XHFM-FM

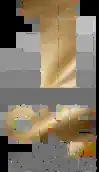
One FM logo used until 2022

XEFM-AM 1010 received its concession in 1963 and was originally owned by José L. Bravo. Despite this, it was part of the growing broadcast empire of Carlos Ferráez Matos, which also grew to include new television station XHFM-TV channel 2, one of the first affiliates of Televisión Independiente de México, in the decade. The station migrated to FM in the late 2000s, becoming the first station with the XHFM call sign since the first FM in Mexico, XHFM 94.1 (now XEJP-FM 93.7), which operated from 1952 to 1957.